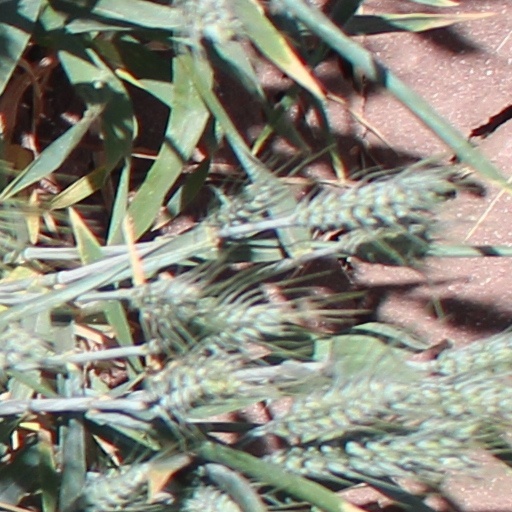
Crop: wheat